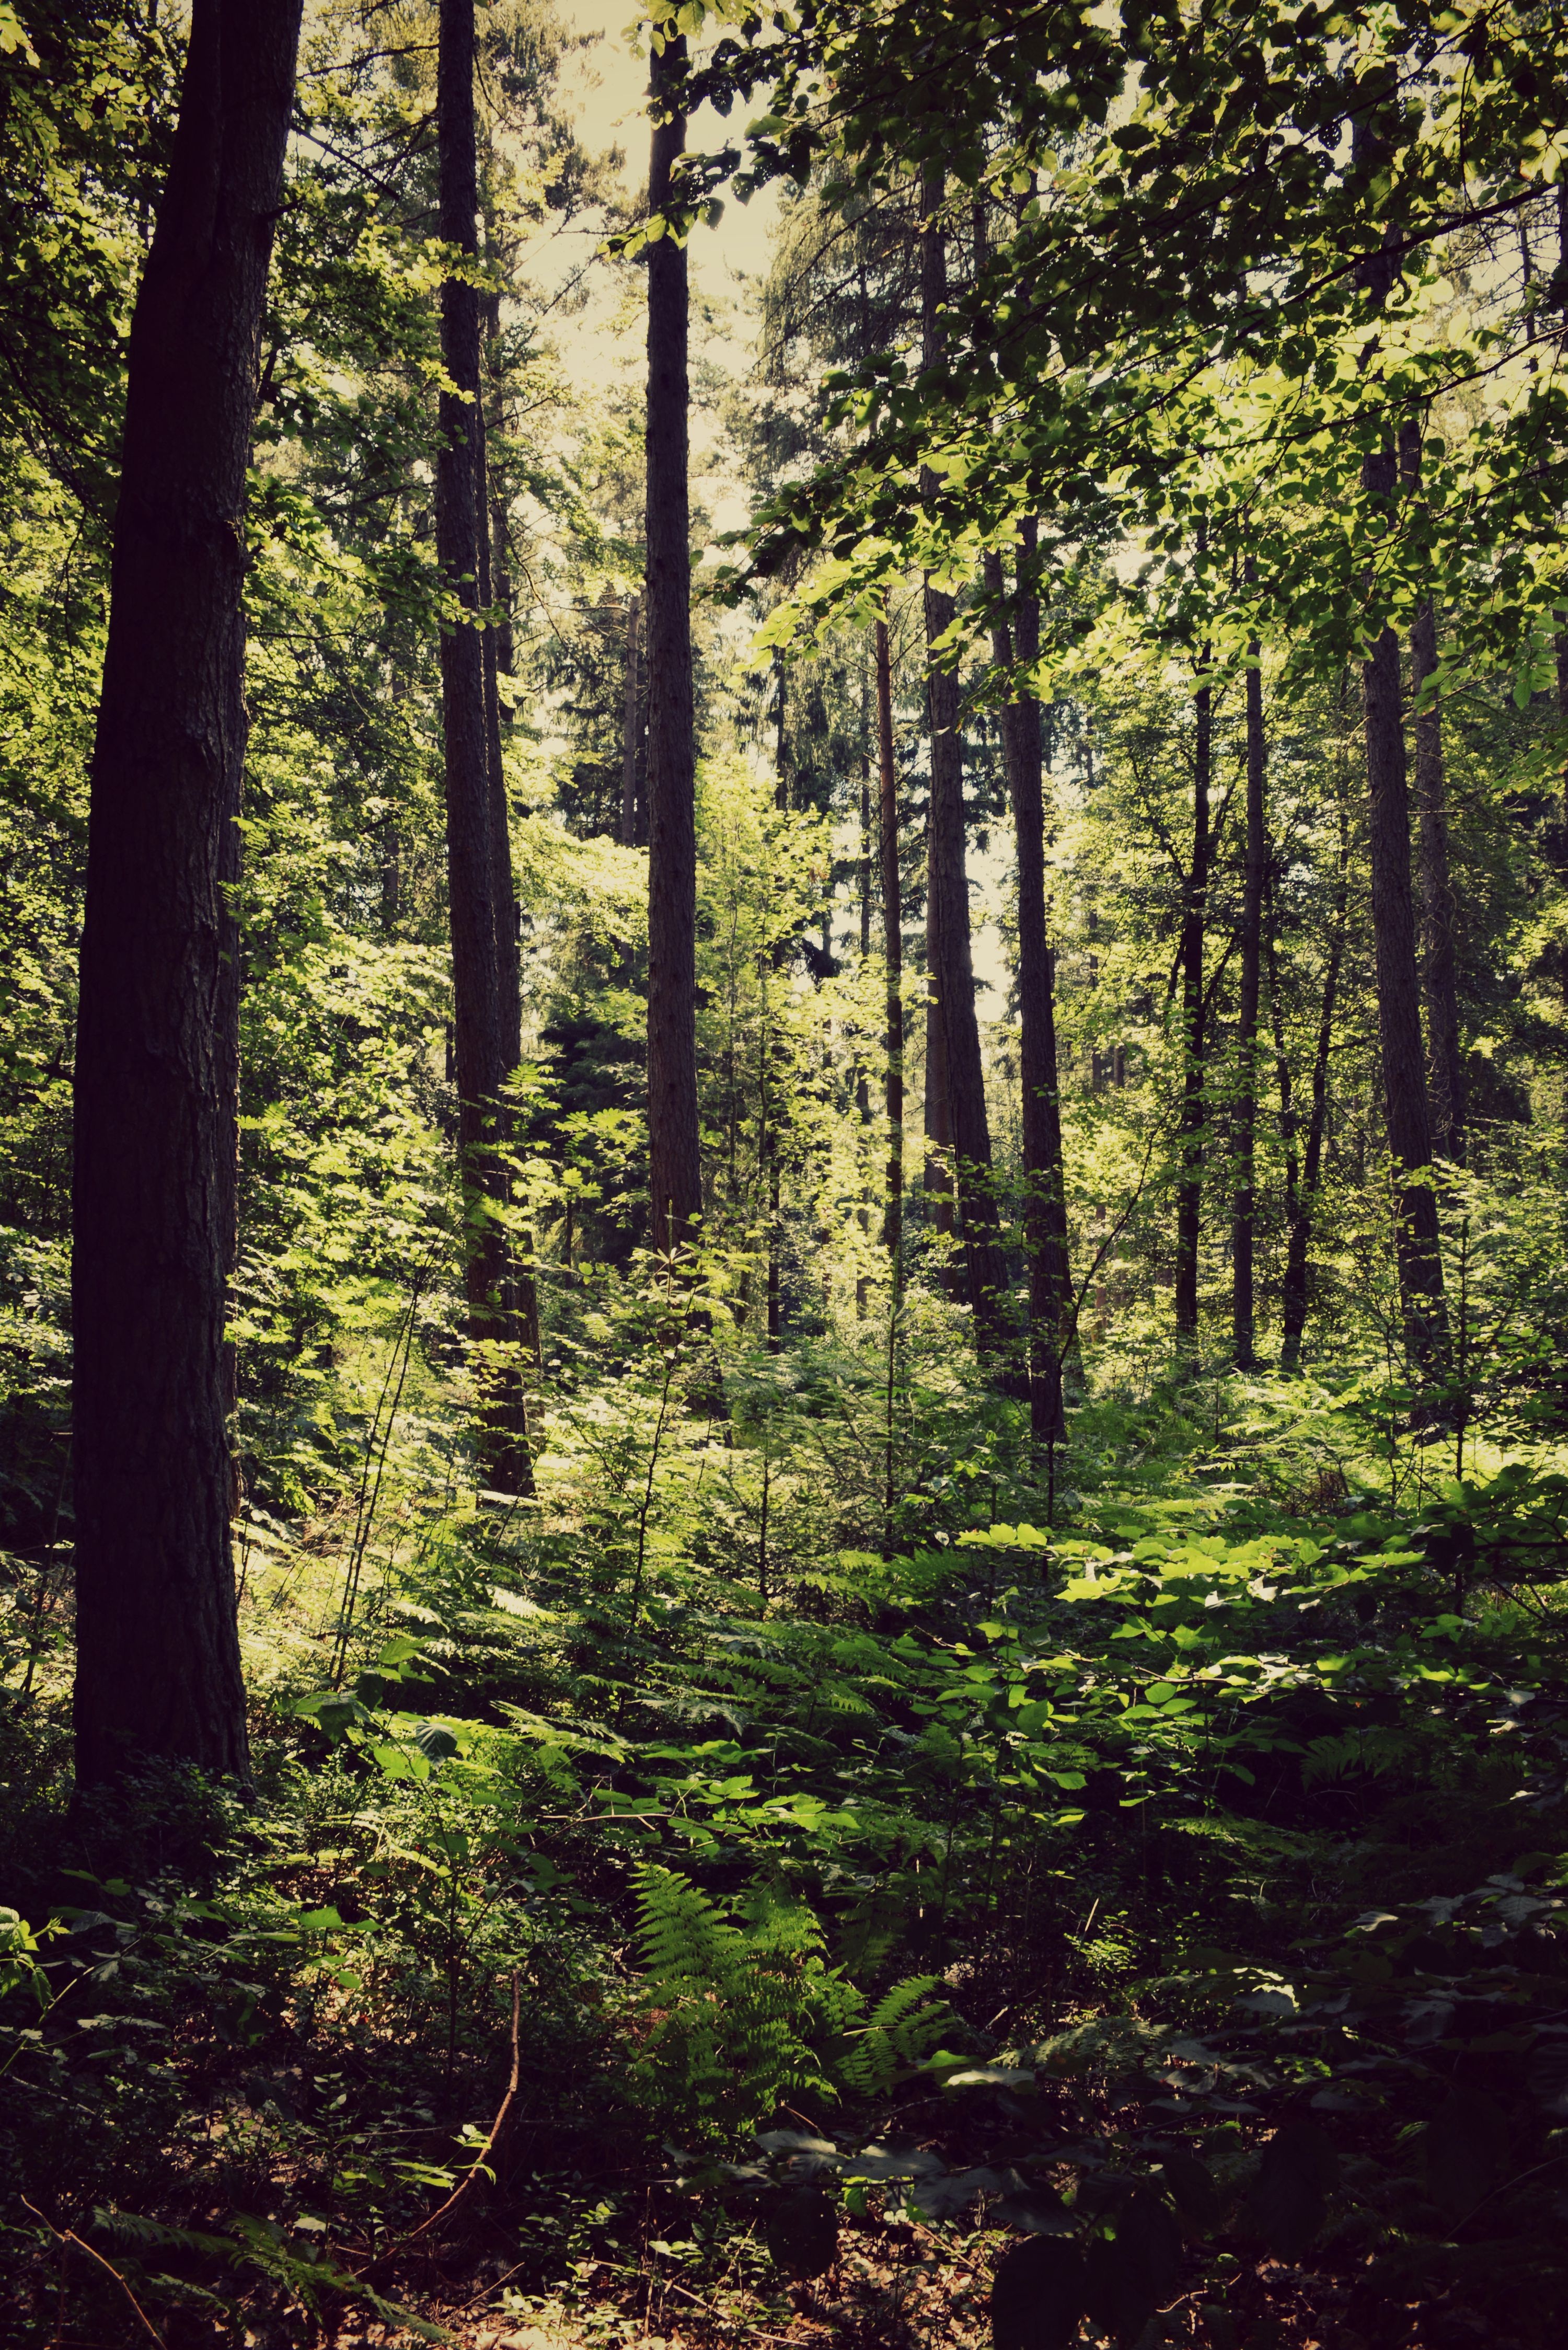
landscape, tree, nature, forest, wilderness, branch, light, plant, sun, sunlight, leaf, flower, wild, twilight, green, jungle, autumn, leaves, rainforest, deciduous, woodland, habitat, ecosystem, biome, old growth forest, natural environment, geographical feature, woody plant, temperate broadleaf and mixed forest, temperate coniferous forest, burgwald